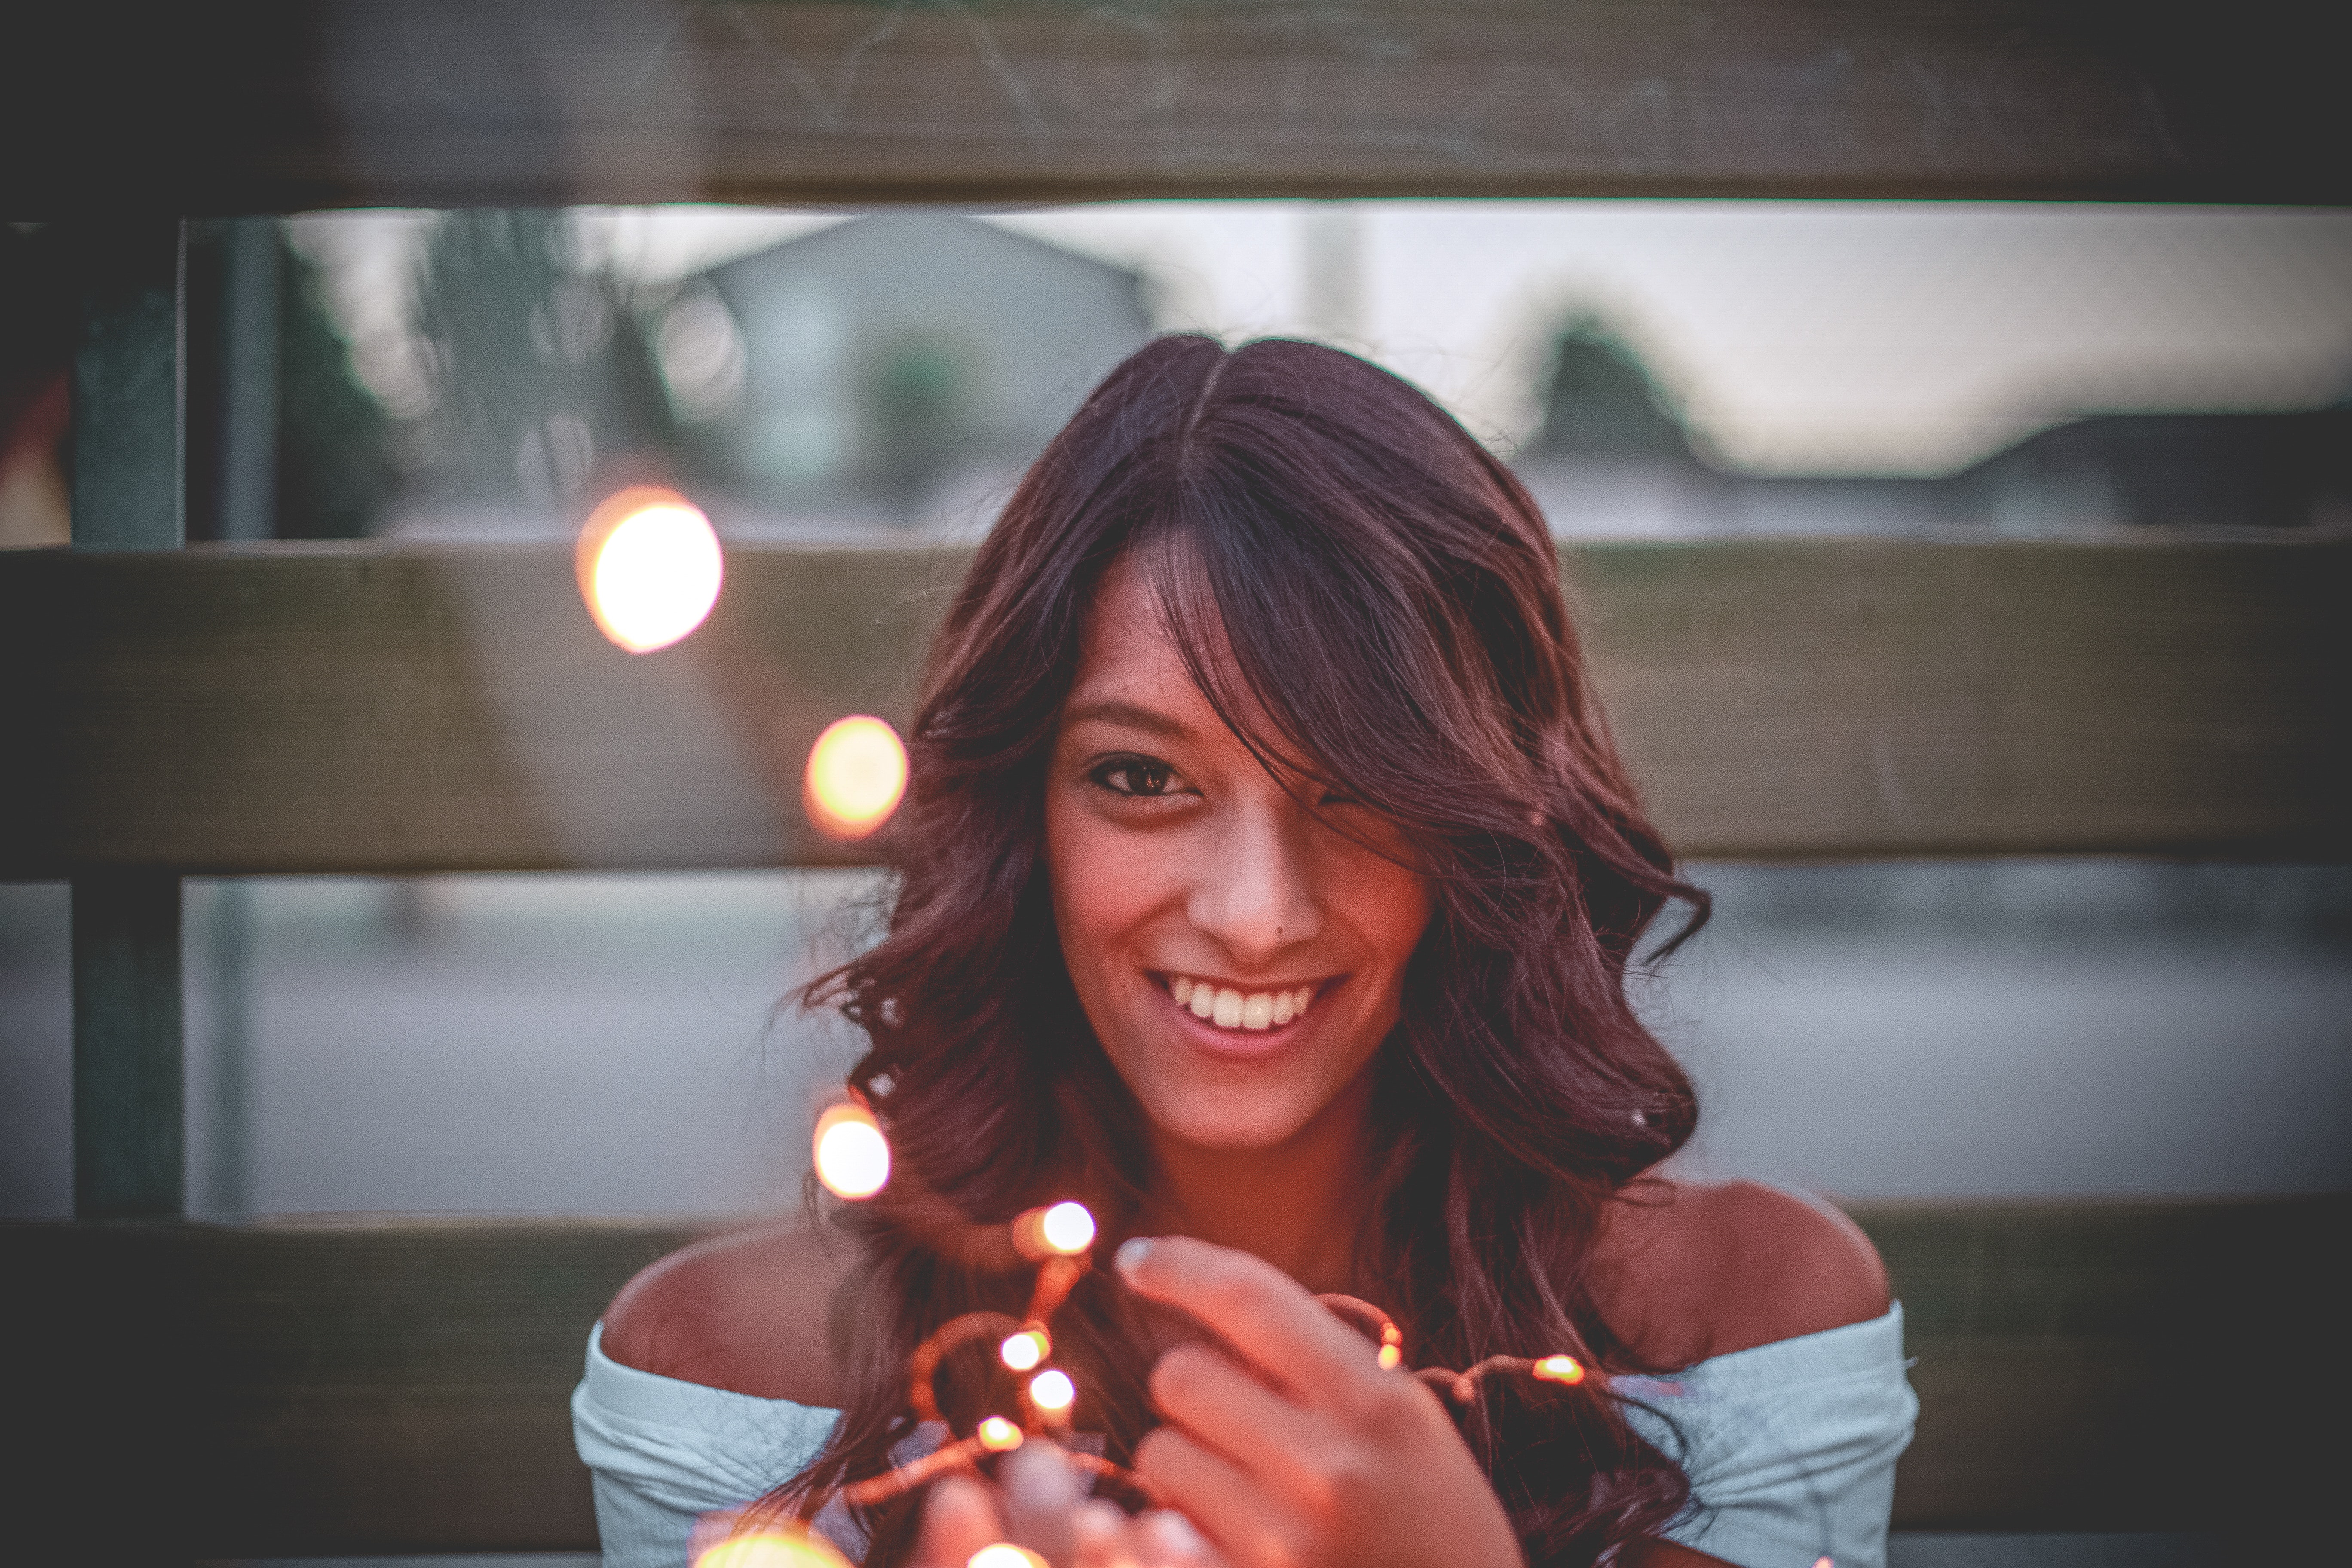
hair, face, facial expression, beauty, smile, lip, brown hair, photography, long hair, mouth, hand, black hair, drink, happy